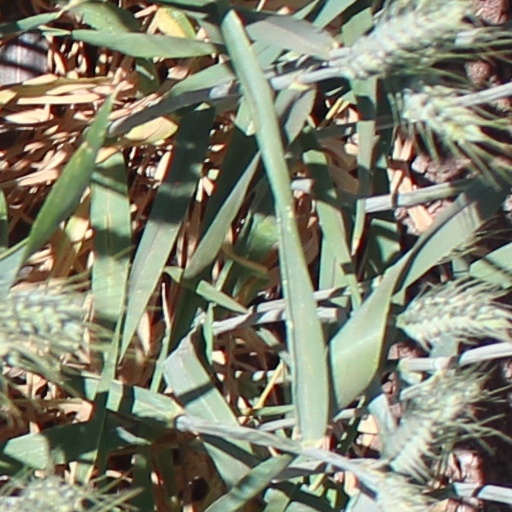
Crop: wheat